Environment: real
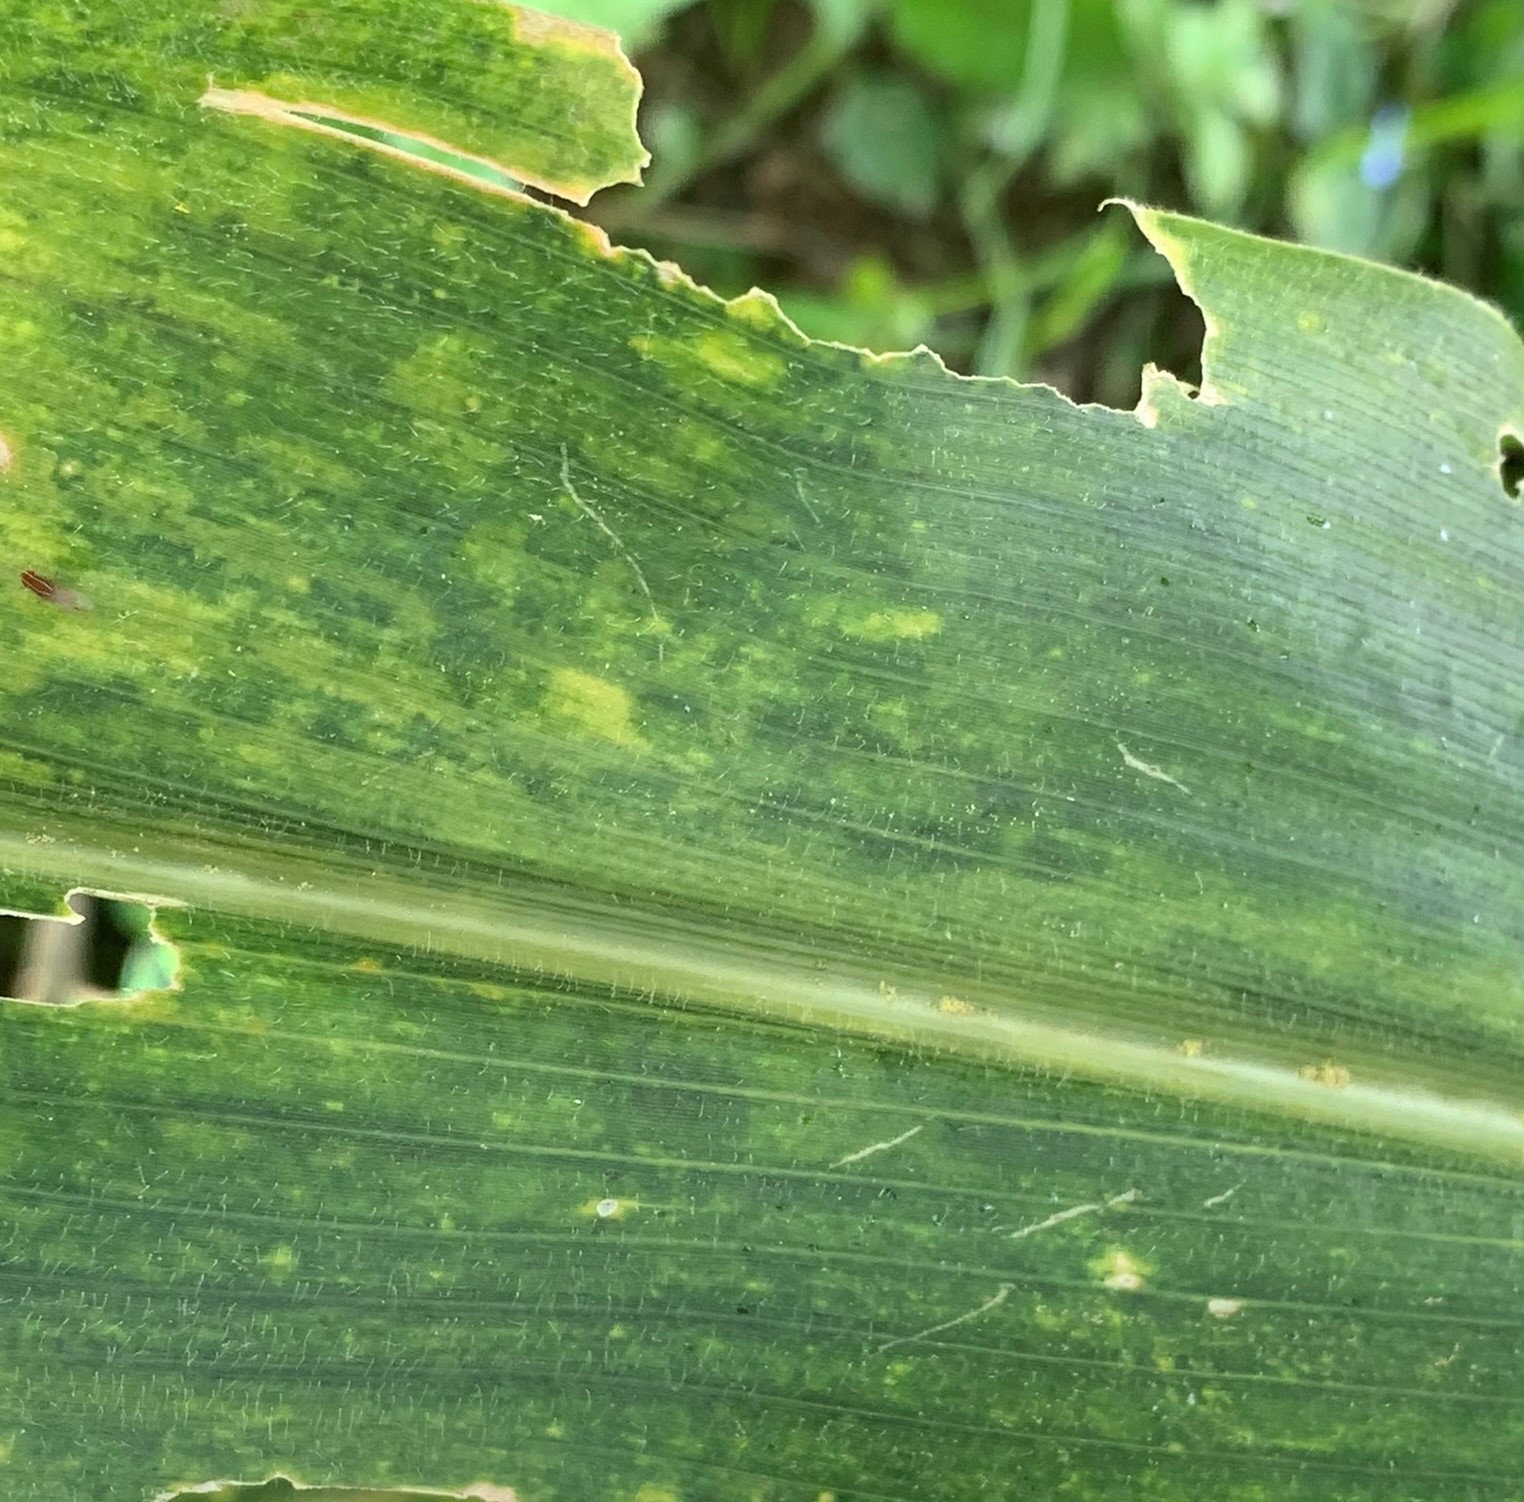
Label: lethal_necrosis